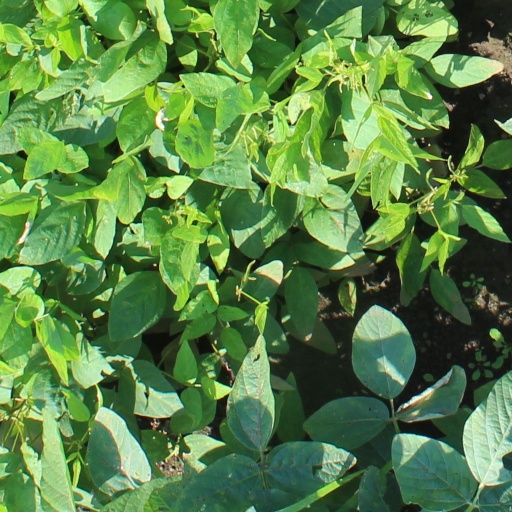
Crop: soybean